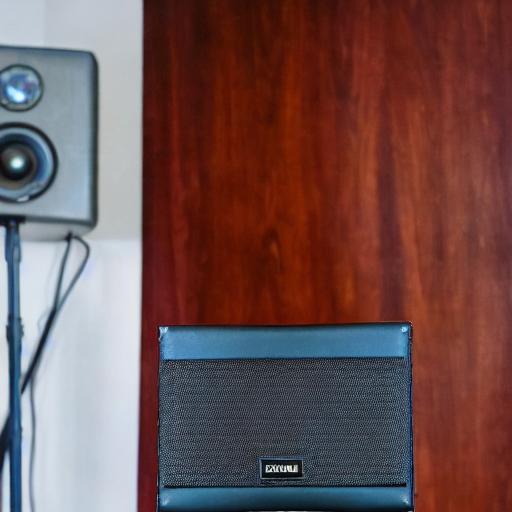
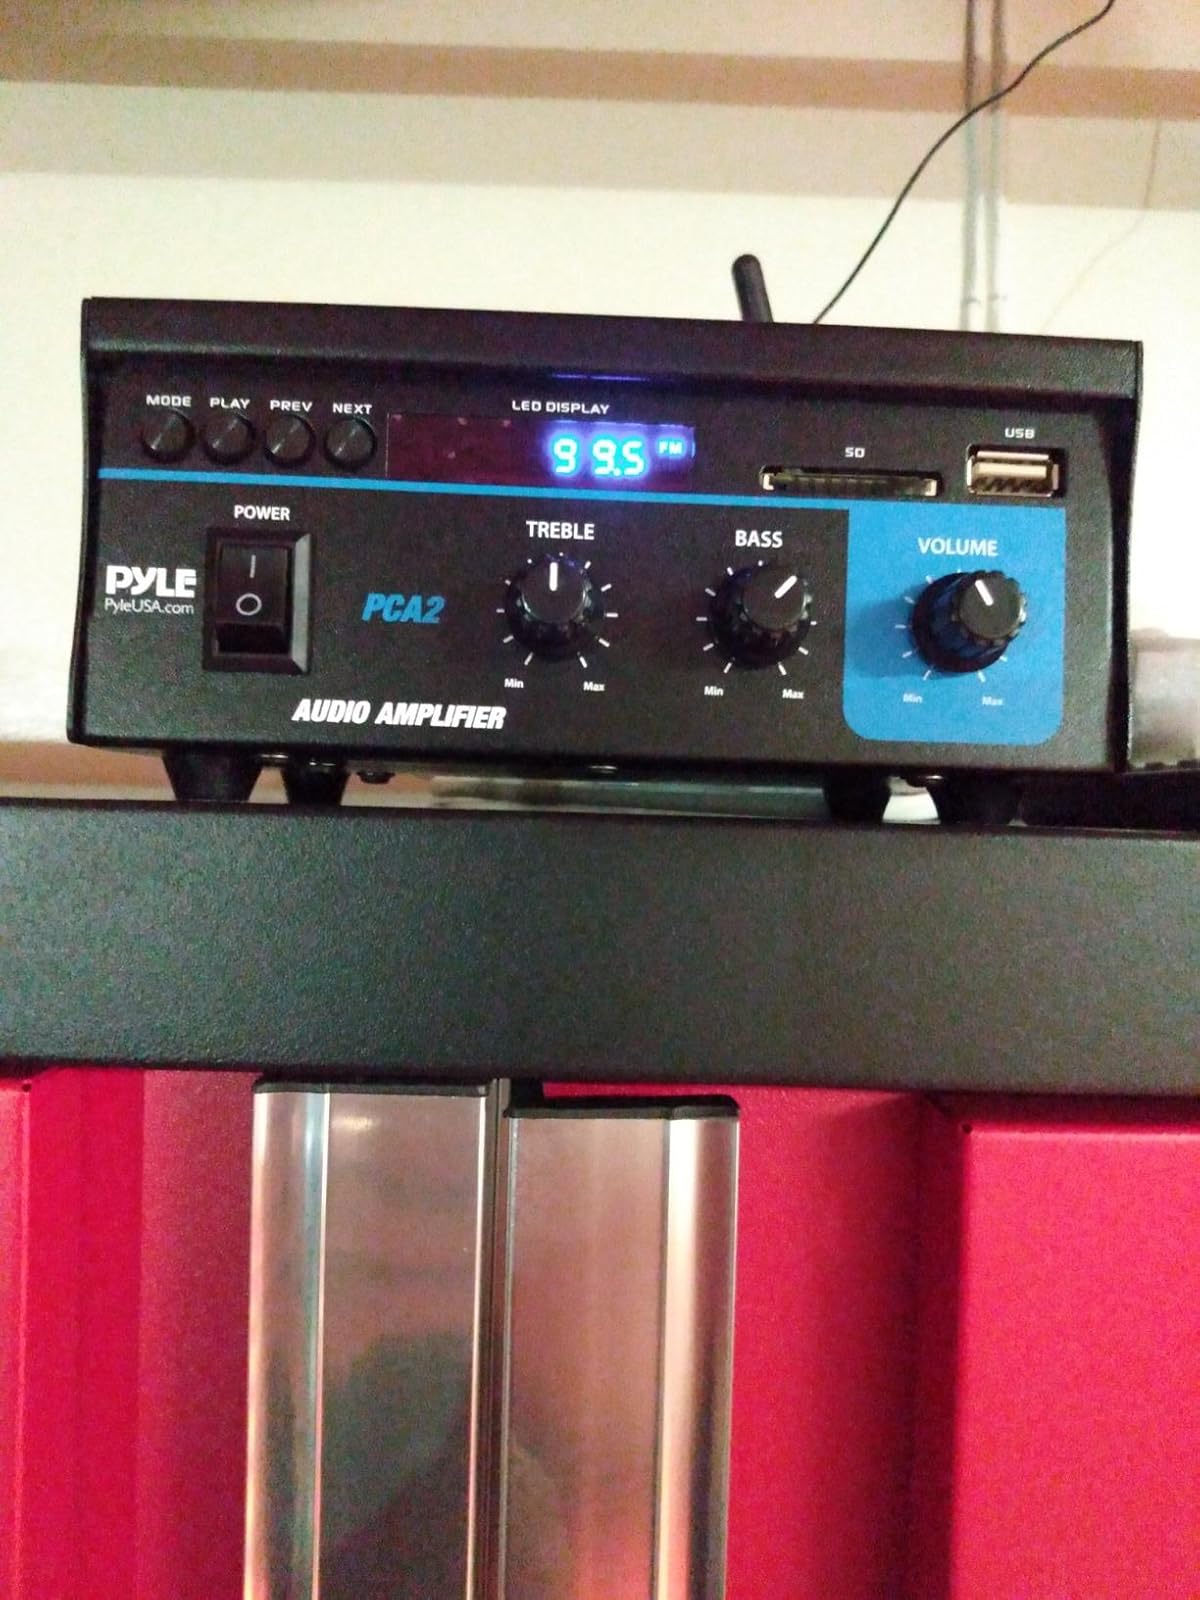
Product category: speaker
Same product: no